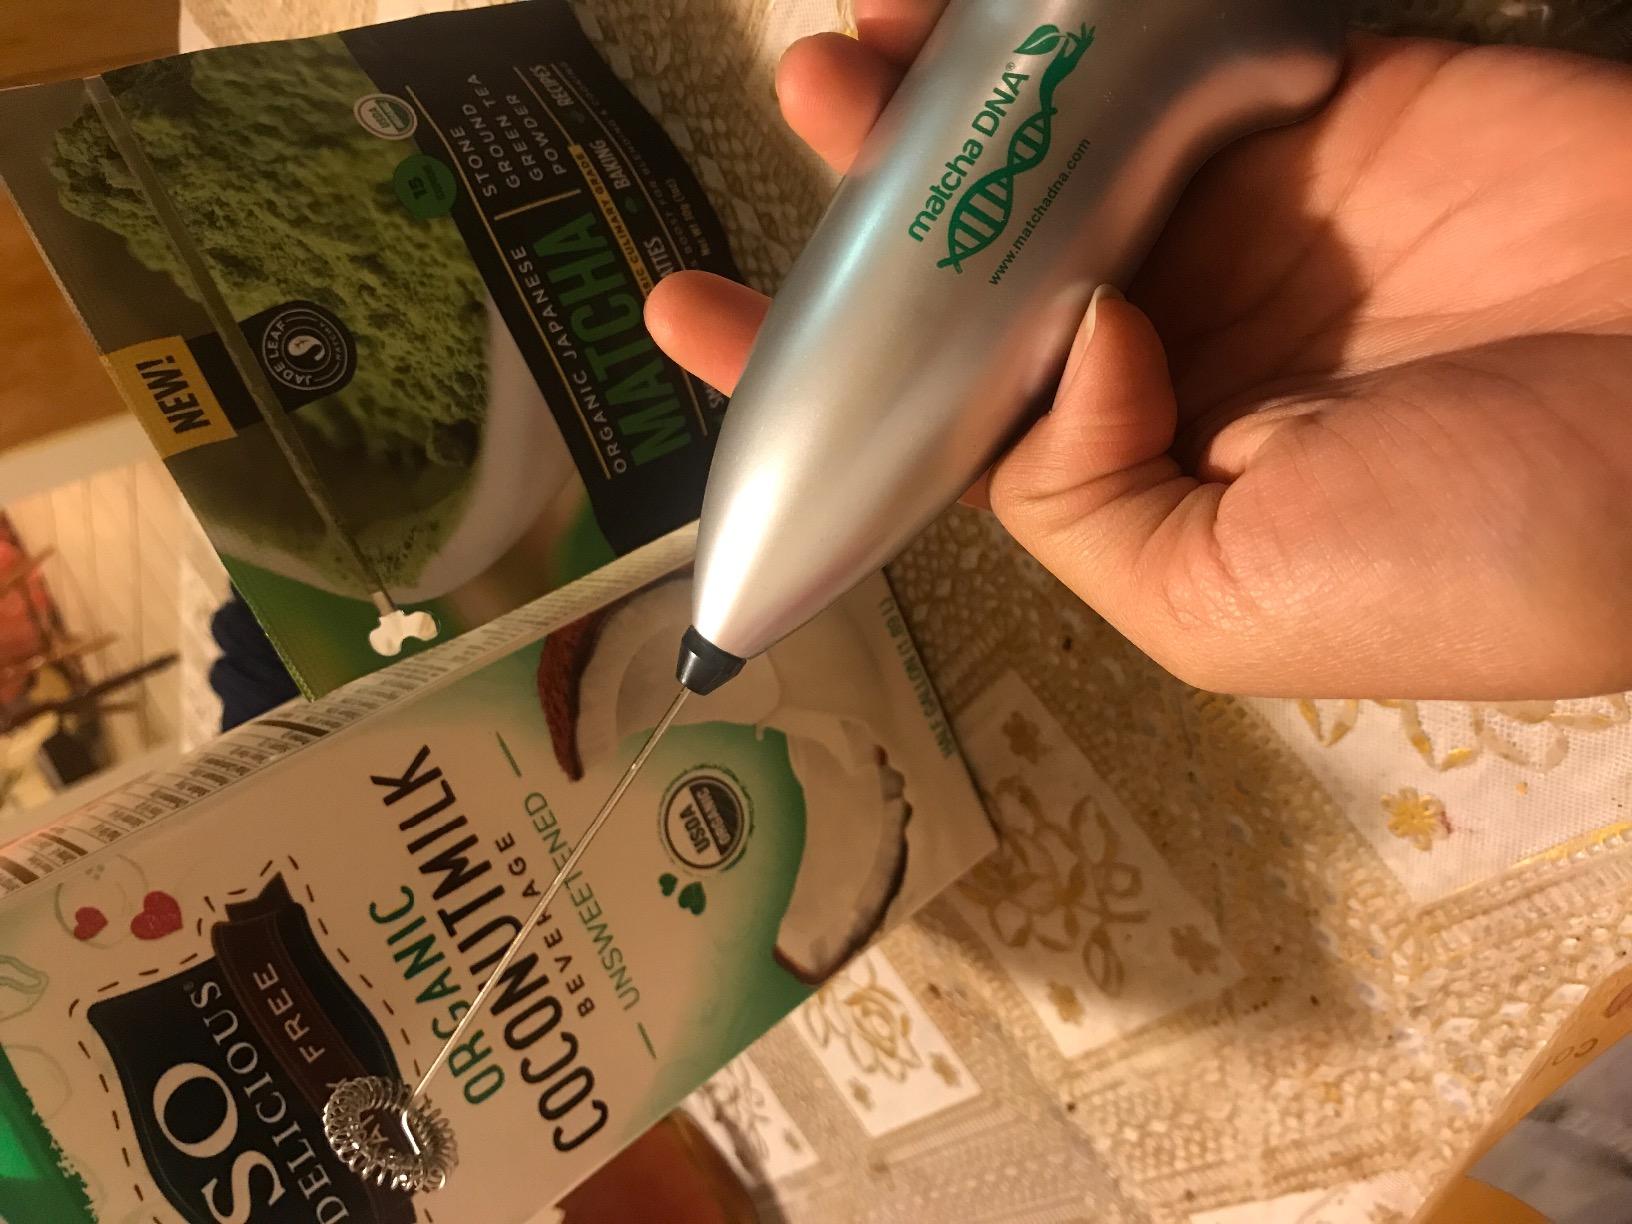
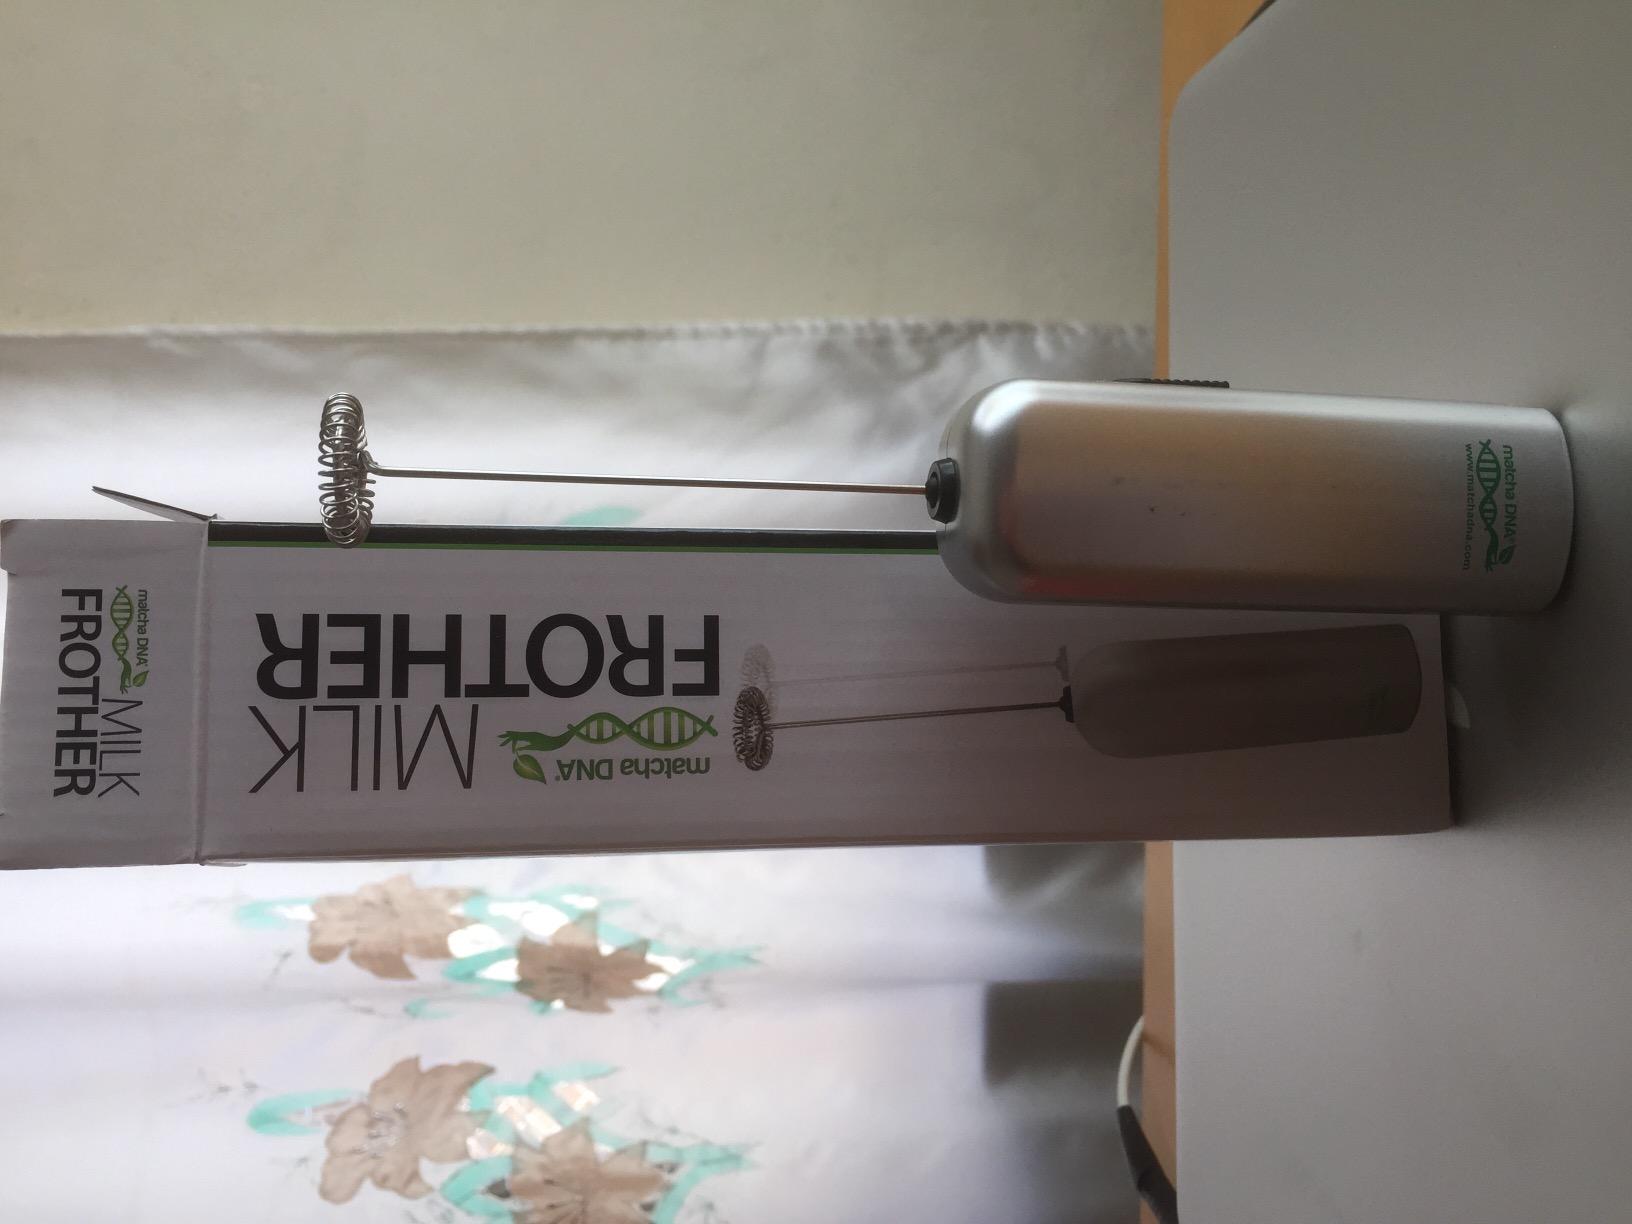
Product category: items_mixer
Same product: no